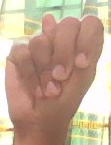
ASL sign: N